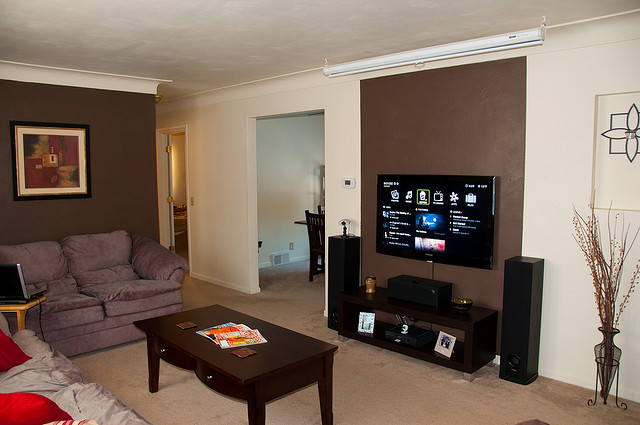
user: Given an image and a question. Answer the question in a short answer. Question: What kind of tv is mounted on the wall? Short Answer:
assistant: plasma